Date Nariyoshi

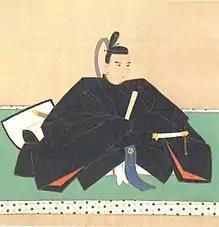
Portrait of Date Nariyoshi at Sendai City Museum

was a mid-Edo period Japanese samurai, and the 11th "daimyō" of Sendai Domain in the Tōhoku region of northern Japan, and the 27th hereditary chieftain of the Date clan.